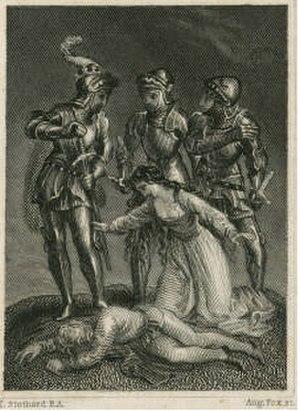
La troisième partie d'Henri VI est un drame historique de William Shakespeare, créé probablement en 1592 et publié la première fois en 1595. C'est la dernière partie du cycle de trois pièces qui compose la Trilogie de Shakespeare sur Henri VI, et qui, avec la pièce Richard III, forme la première tétralogie de Shakespeare. Cette dernière couvre la période comprise entre la mort d'Henri V en 1422 et la mort de Richard III en 1485 à la bataille de Bosworth. À la différence de la première partie, cette pièce se focalise entièrement sur la guerre civile des Deux-Roses. À l'exclusion d'une scène en France, toute l'action se passe en Angleterre.